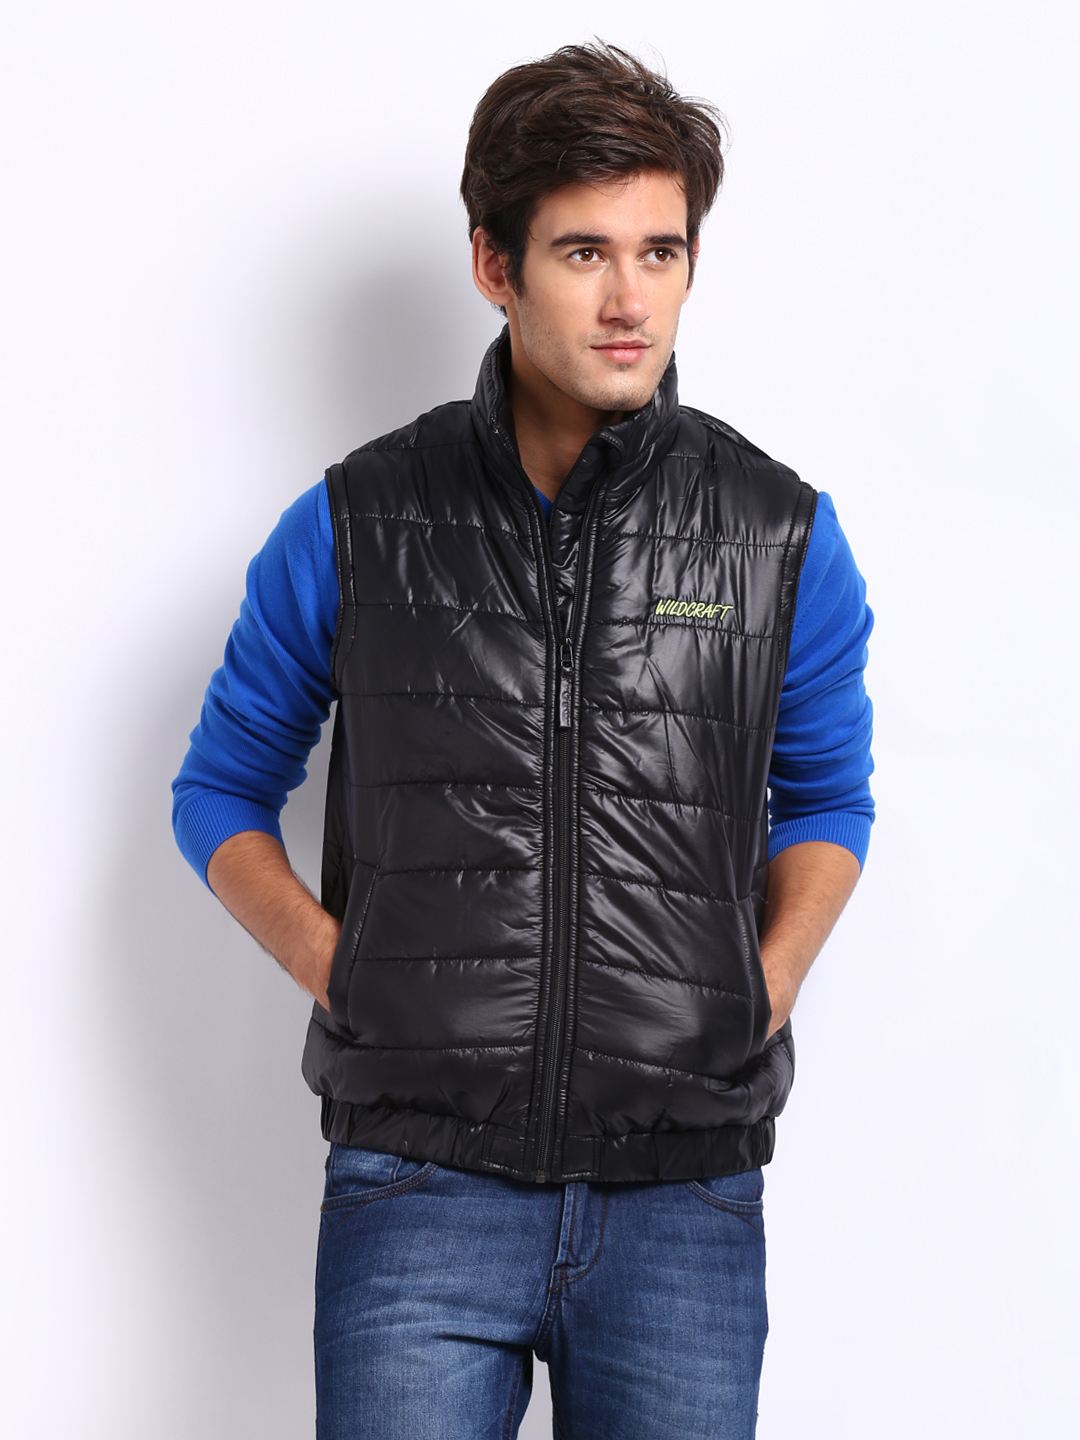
Wildcraft Men Black Husky Sleeveless Jacket
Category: Apparel / Topwear / Jackets
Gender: Men
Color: Black
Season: Summer 2015
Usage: Casual